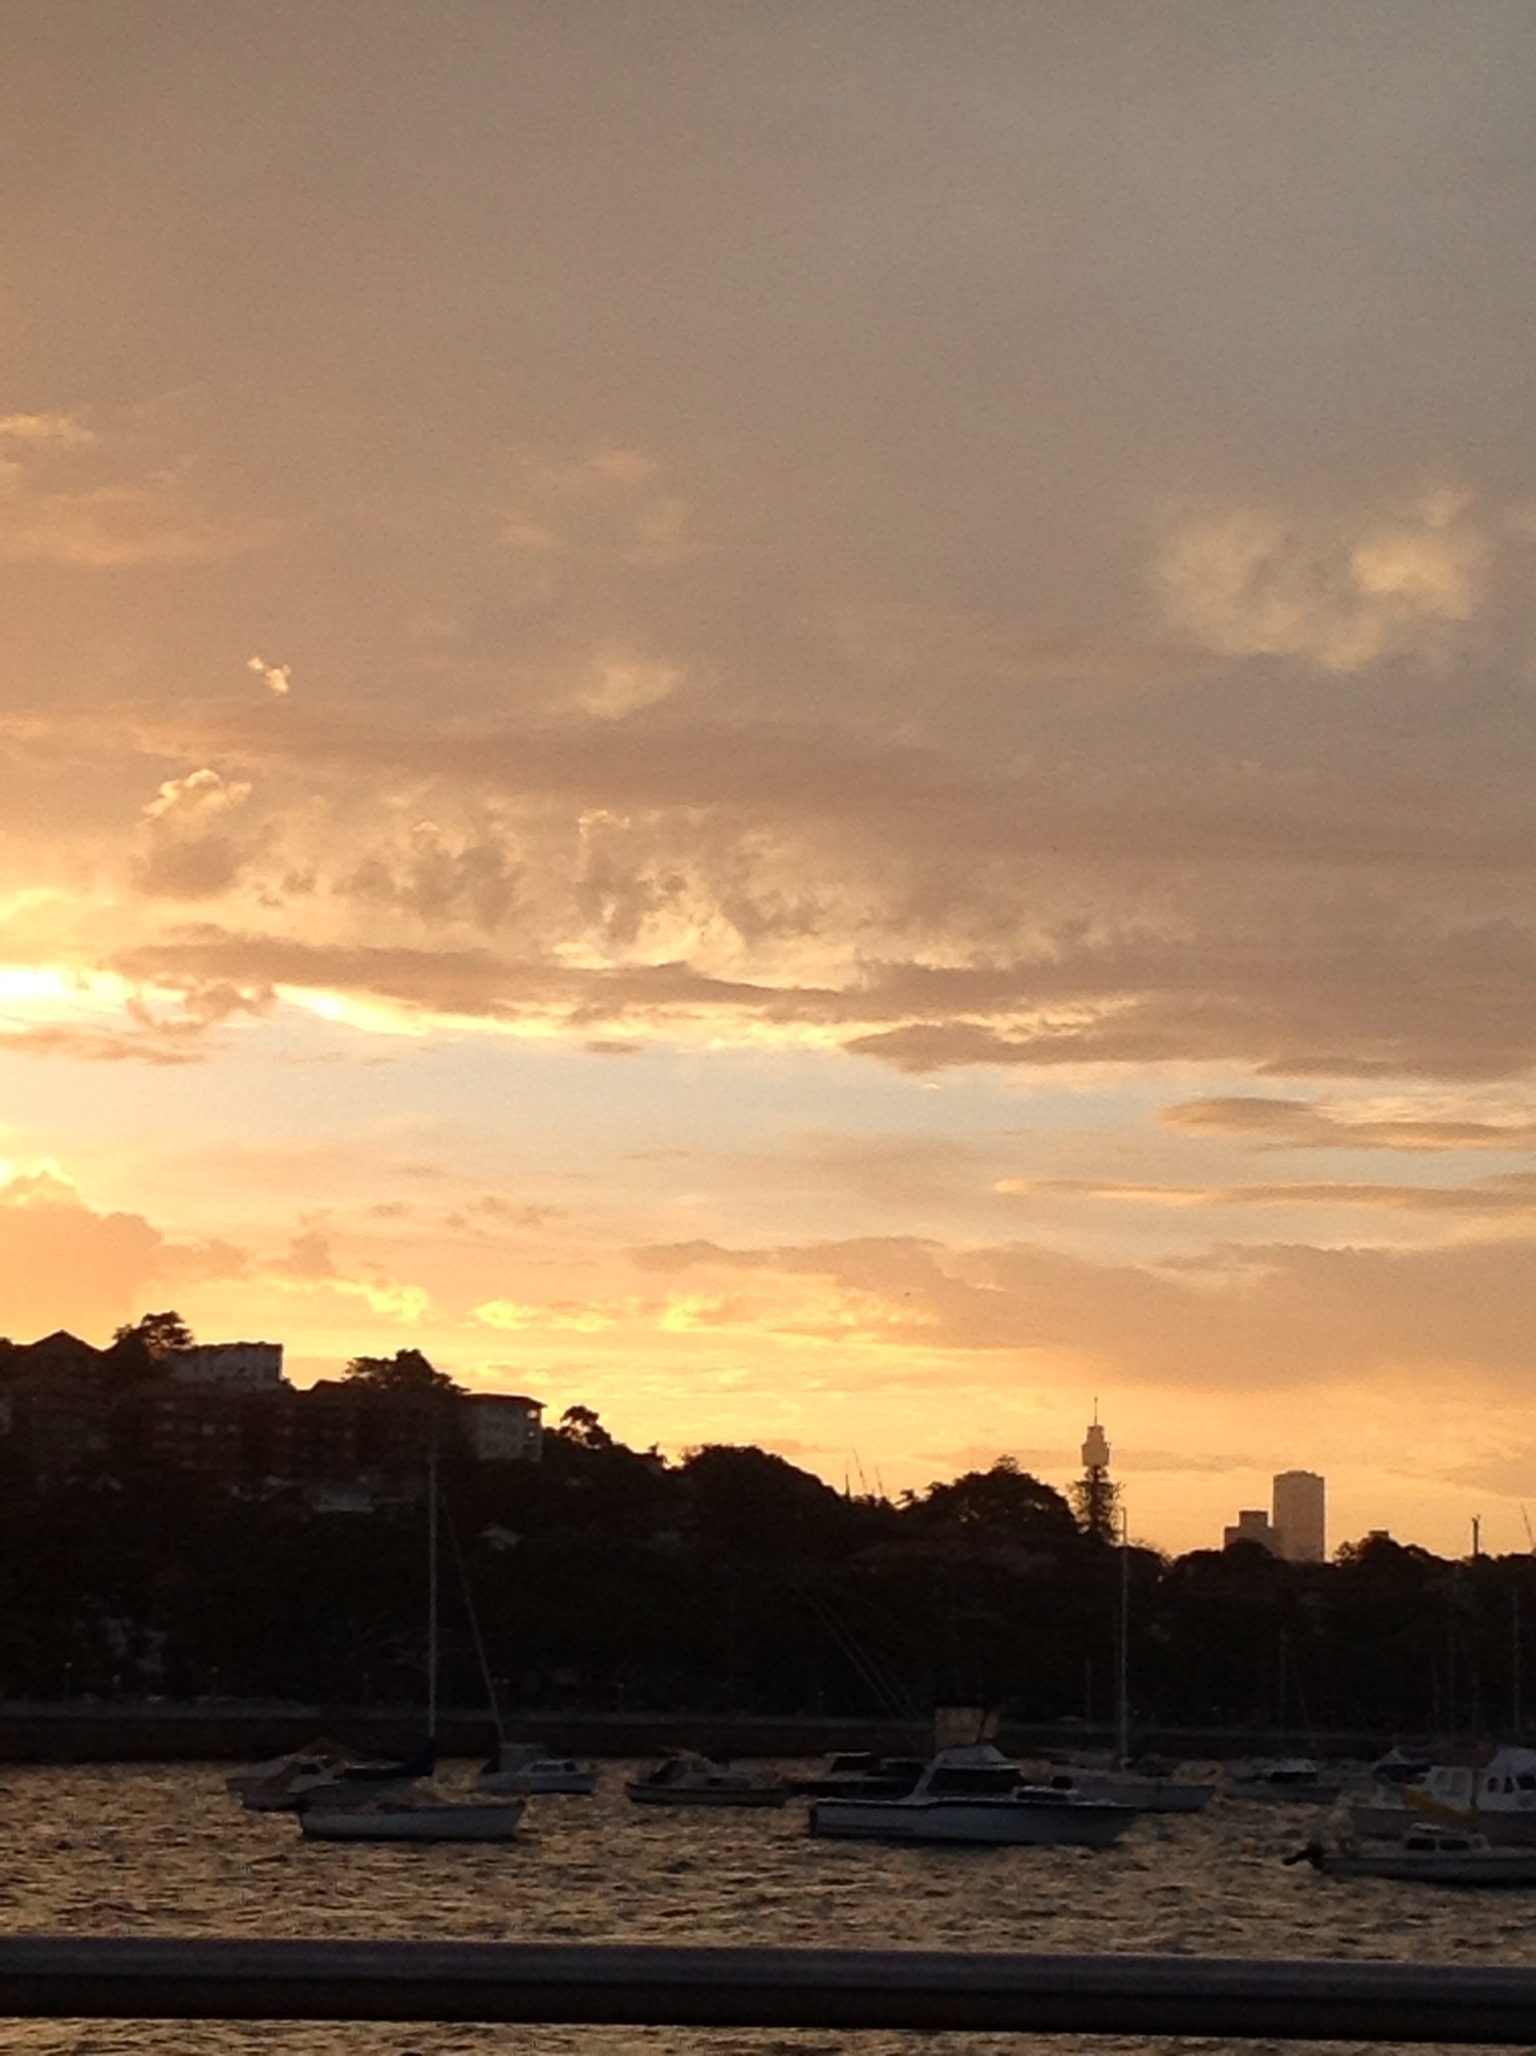
sea, water, horizon, cloud, sky, sun, sunrise, sunset, skyline, sunlight, morning, dawn, dusk, evening, sydney, harbour, clouds, rays, afterglow